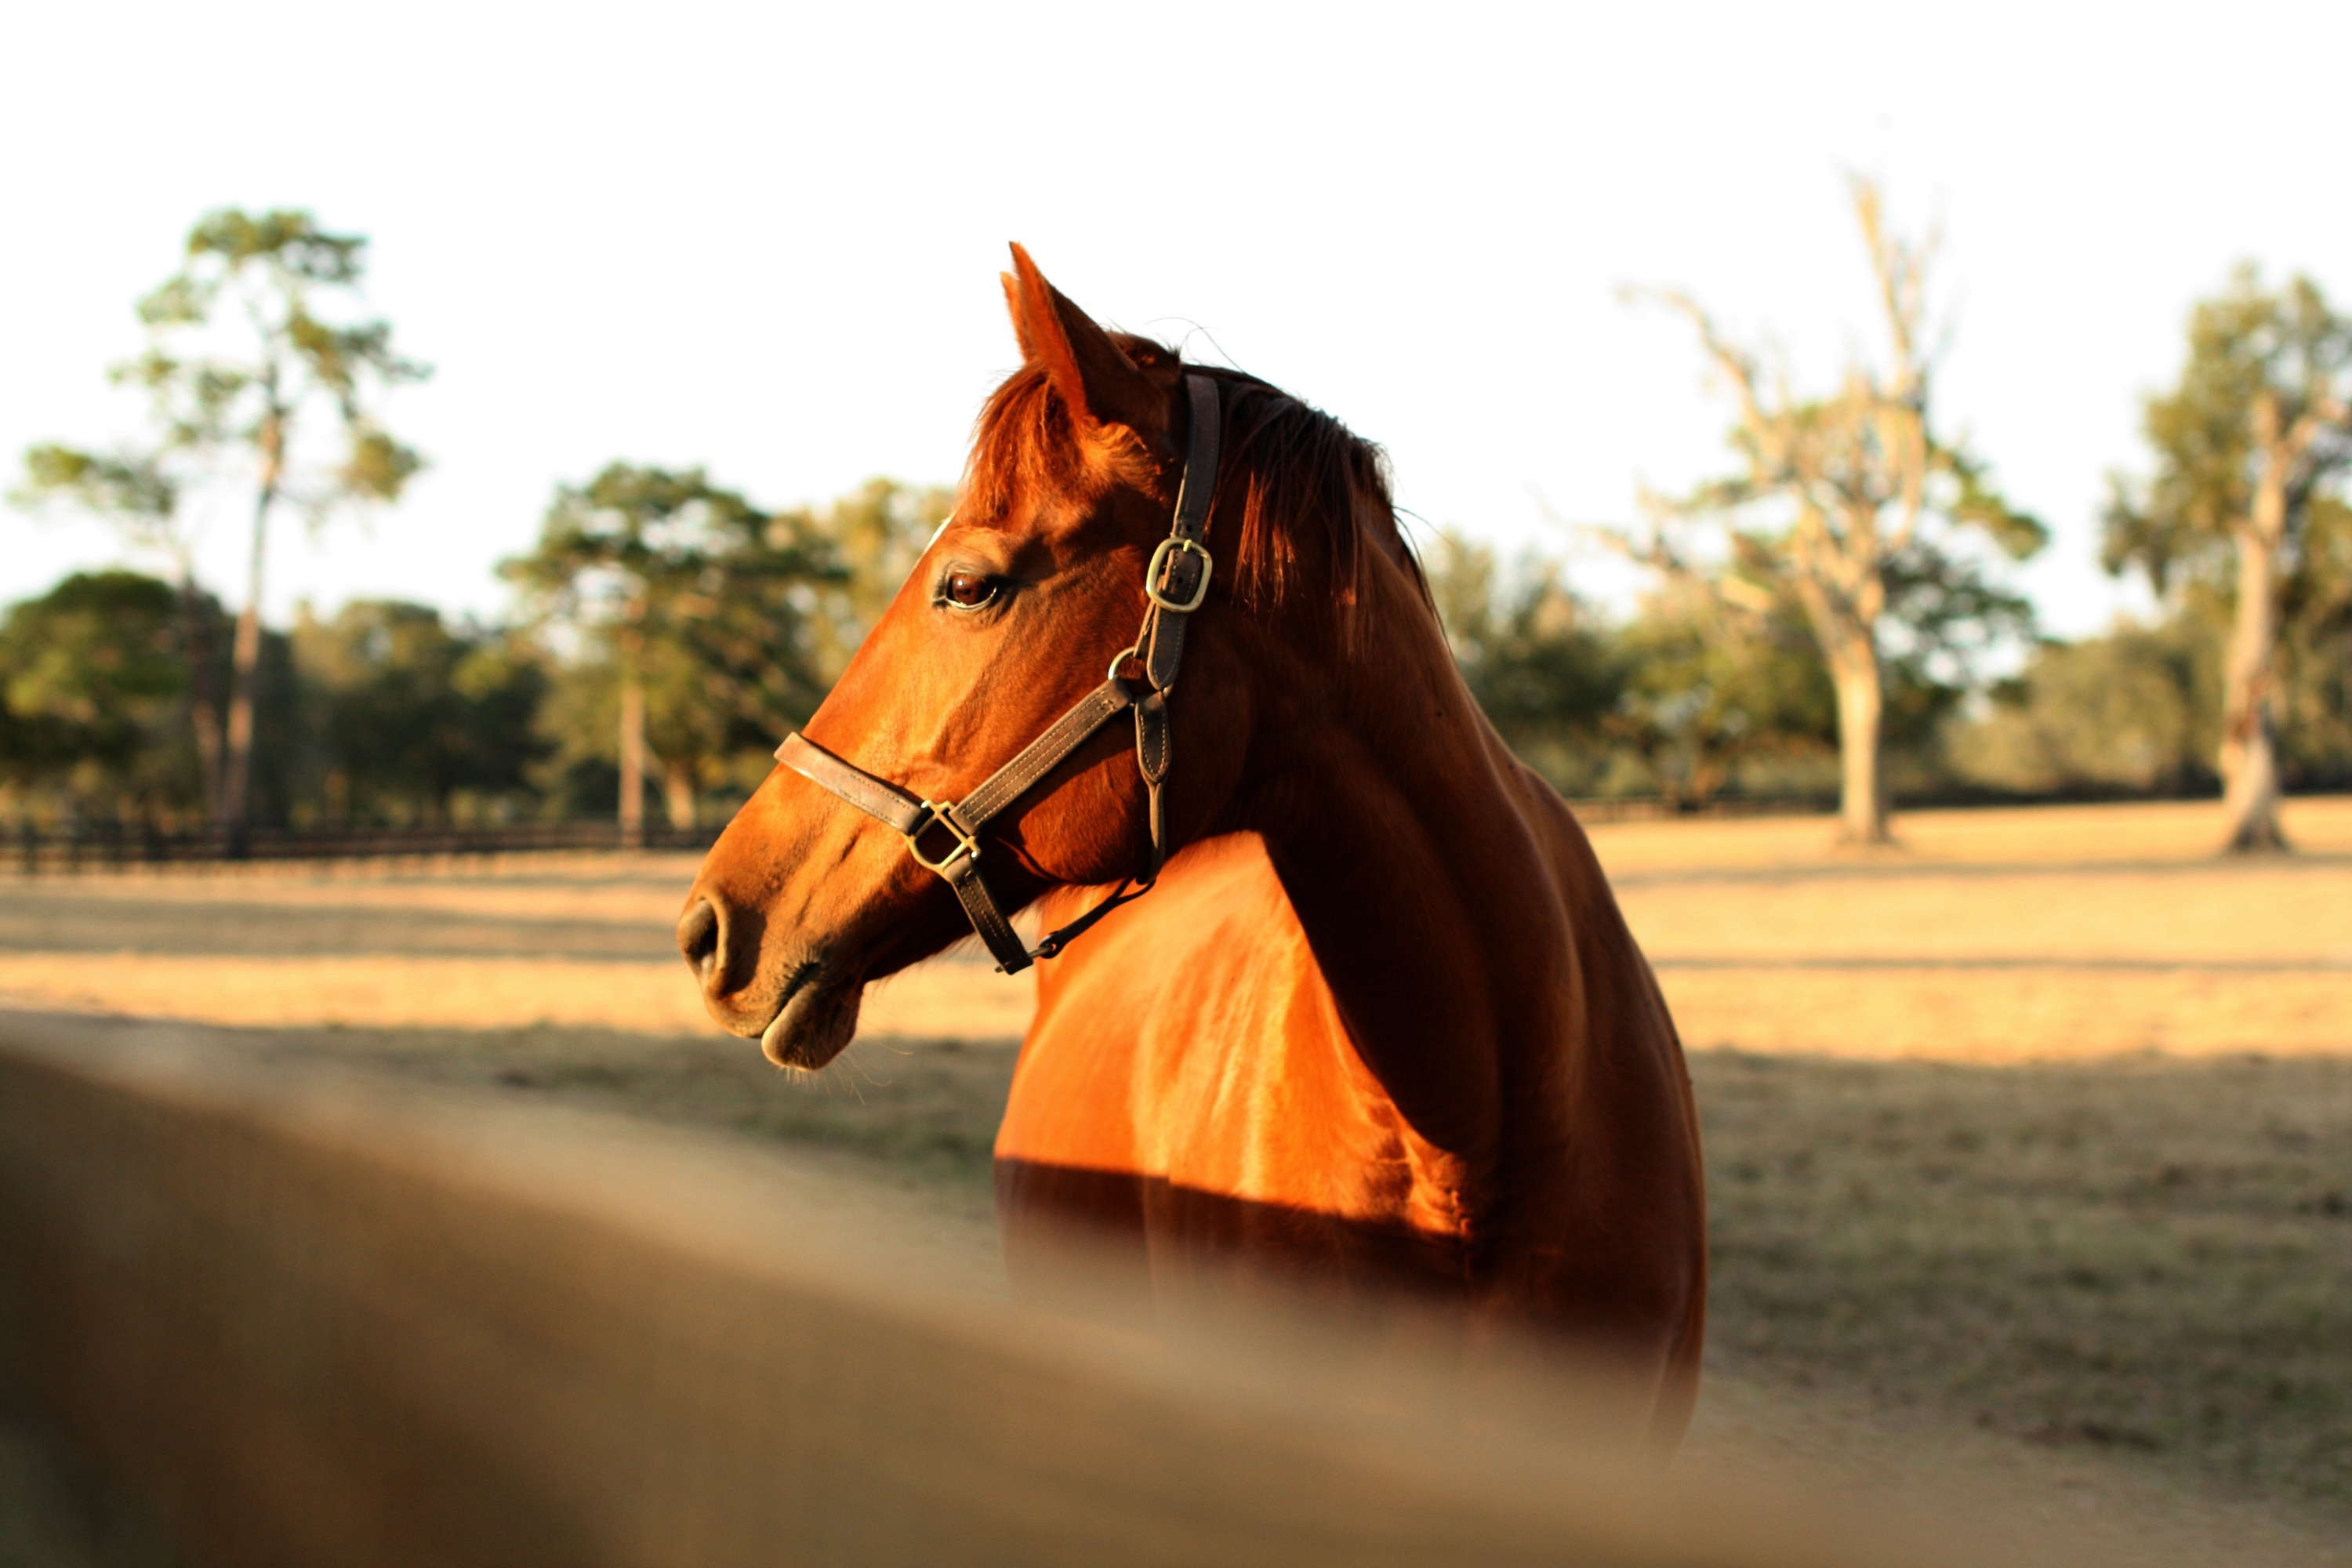
light, fence, sunset, farm, animal, horse, mammal, stallion, mane, equine, trees, outdoors, mare, jockey, side, equestrianism, horse like mammal, mustang horse